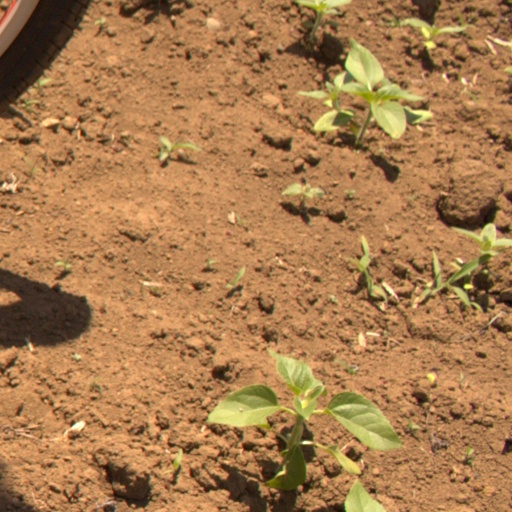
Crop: Jerusalem artichoke